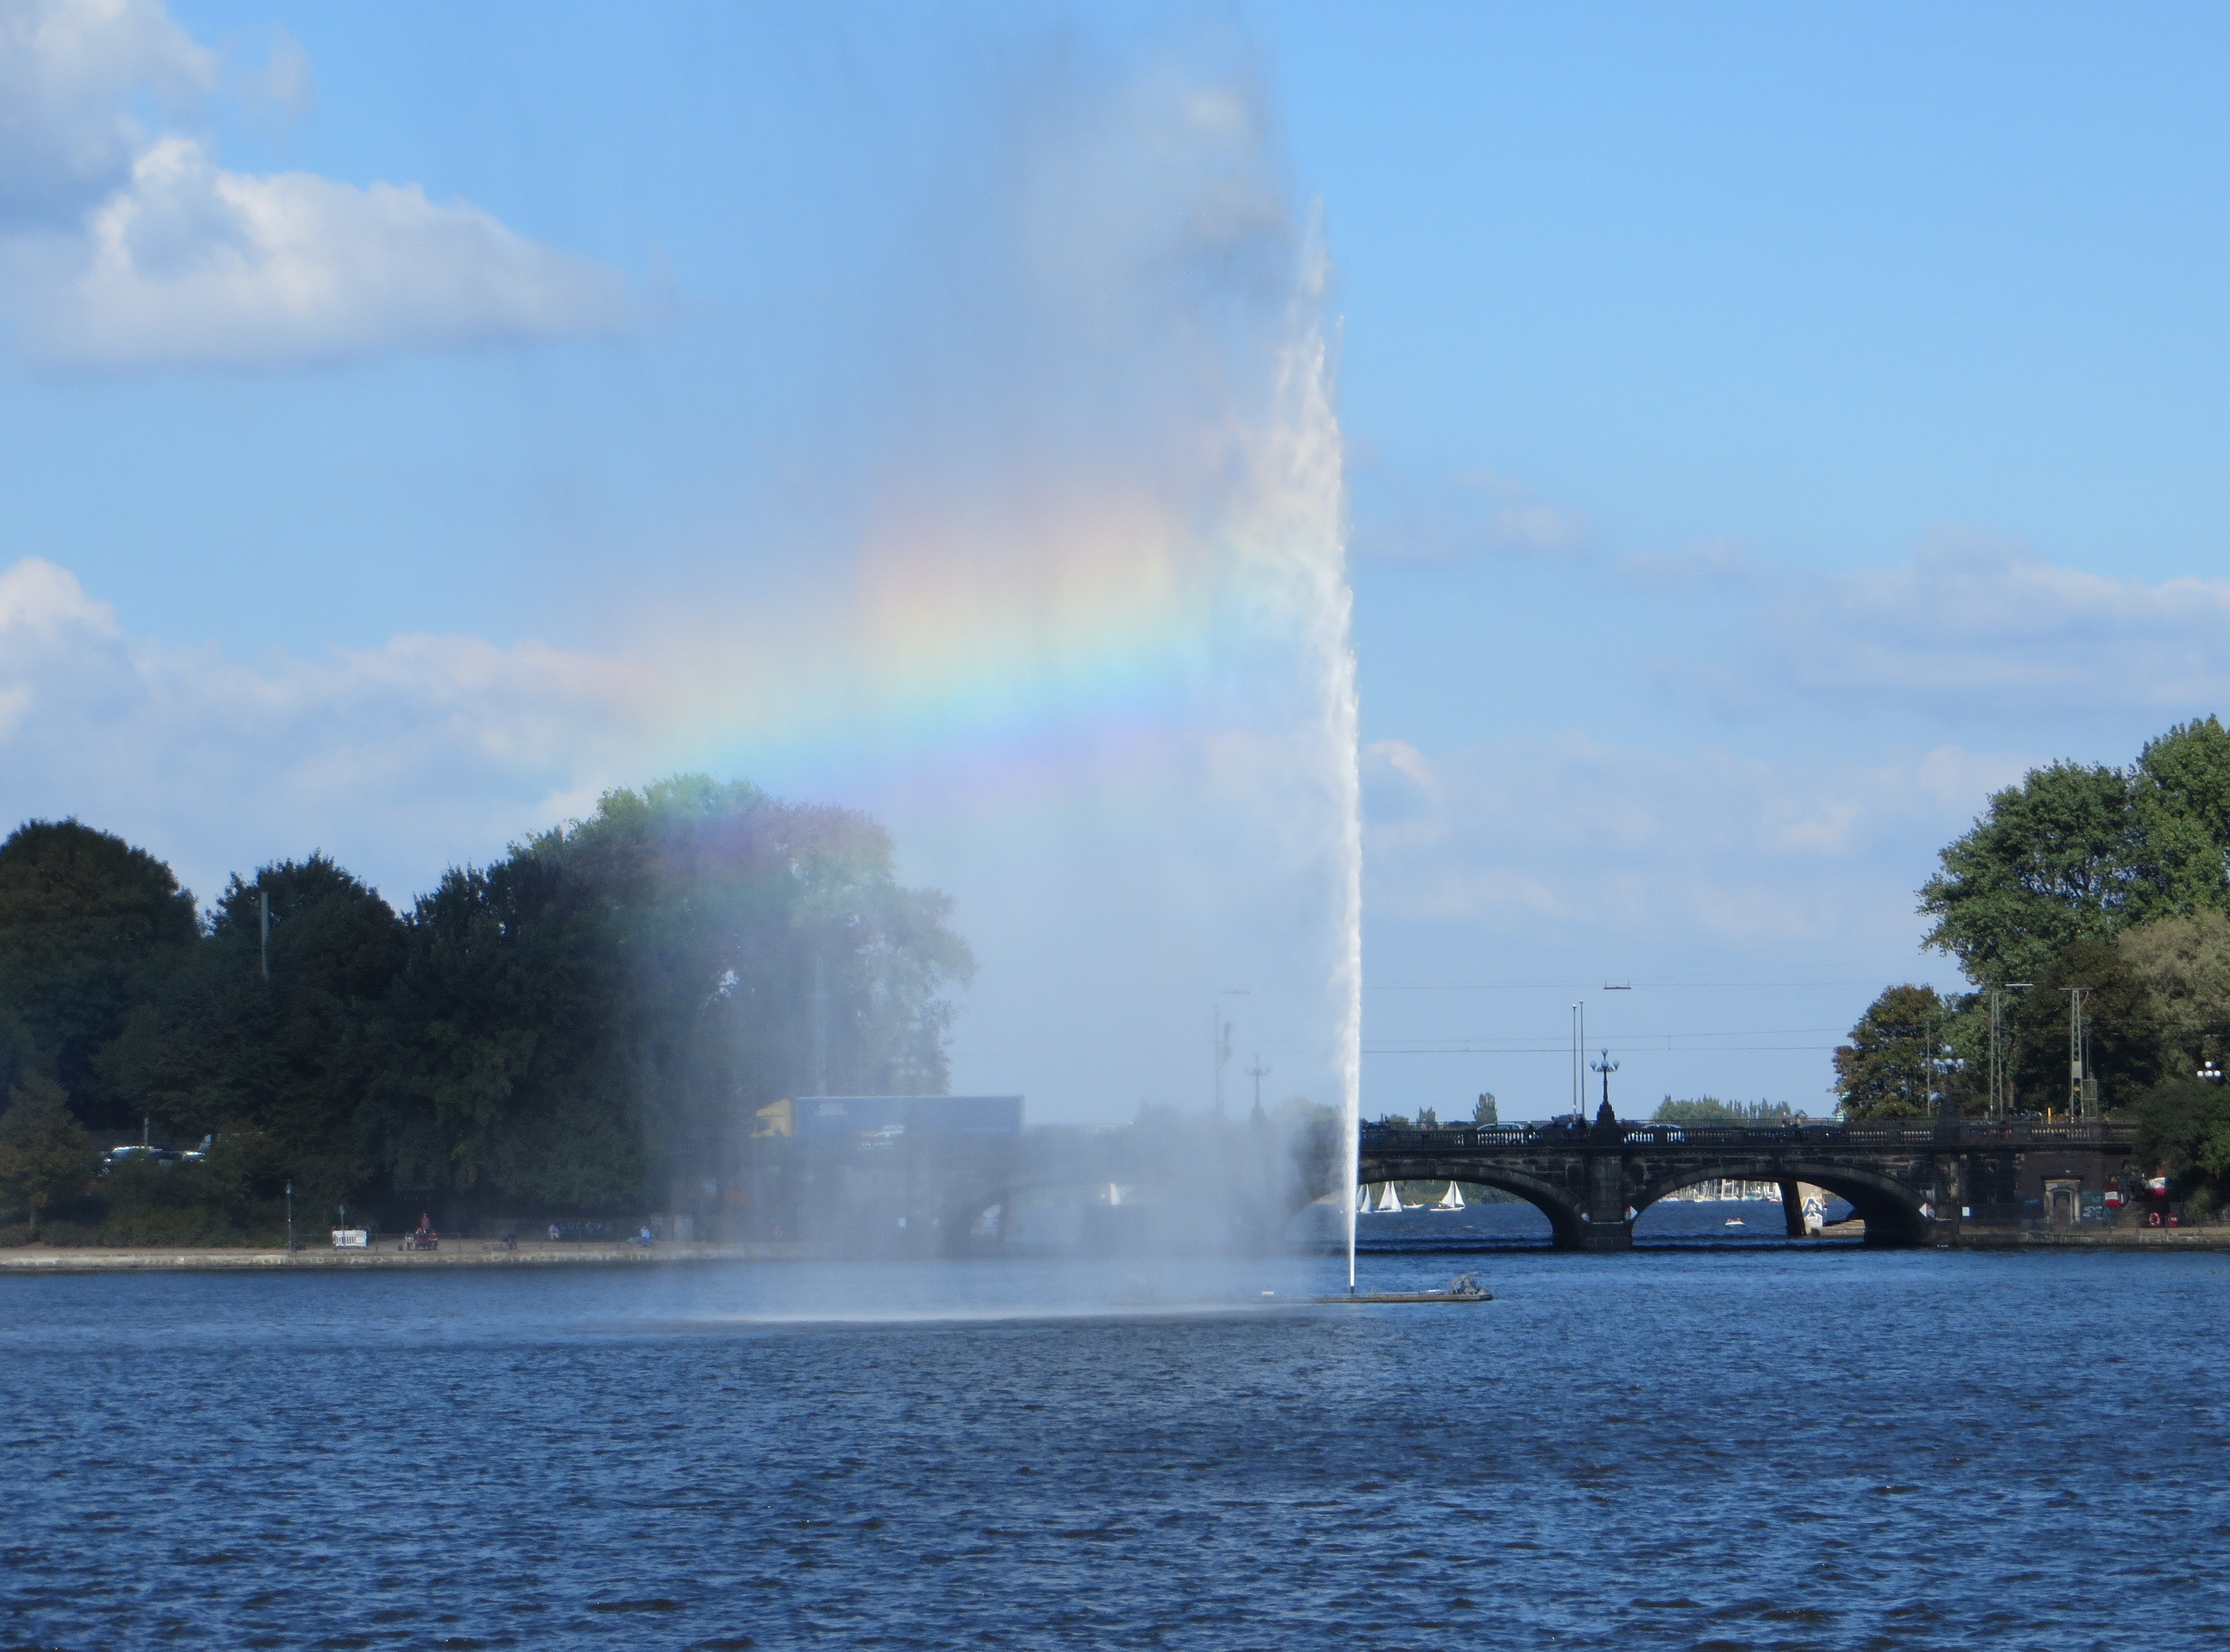
sea, water, cloud, lake, river, vehicle, body of water, rainbow, fountain, water feature, hamburg, hamburgisch, typical hamburg, alster, lombard bridge, binnenalster, atmospheric phenomenon, atmosphere of earth